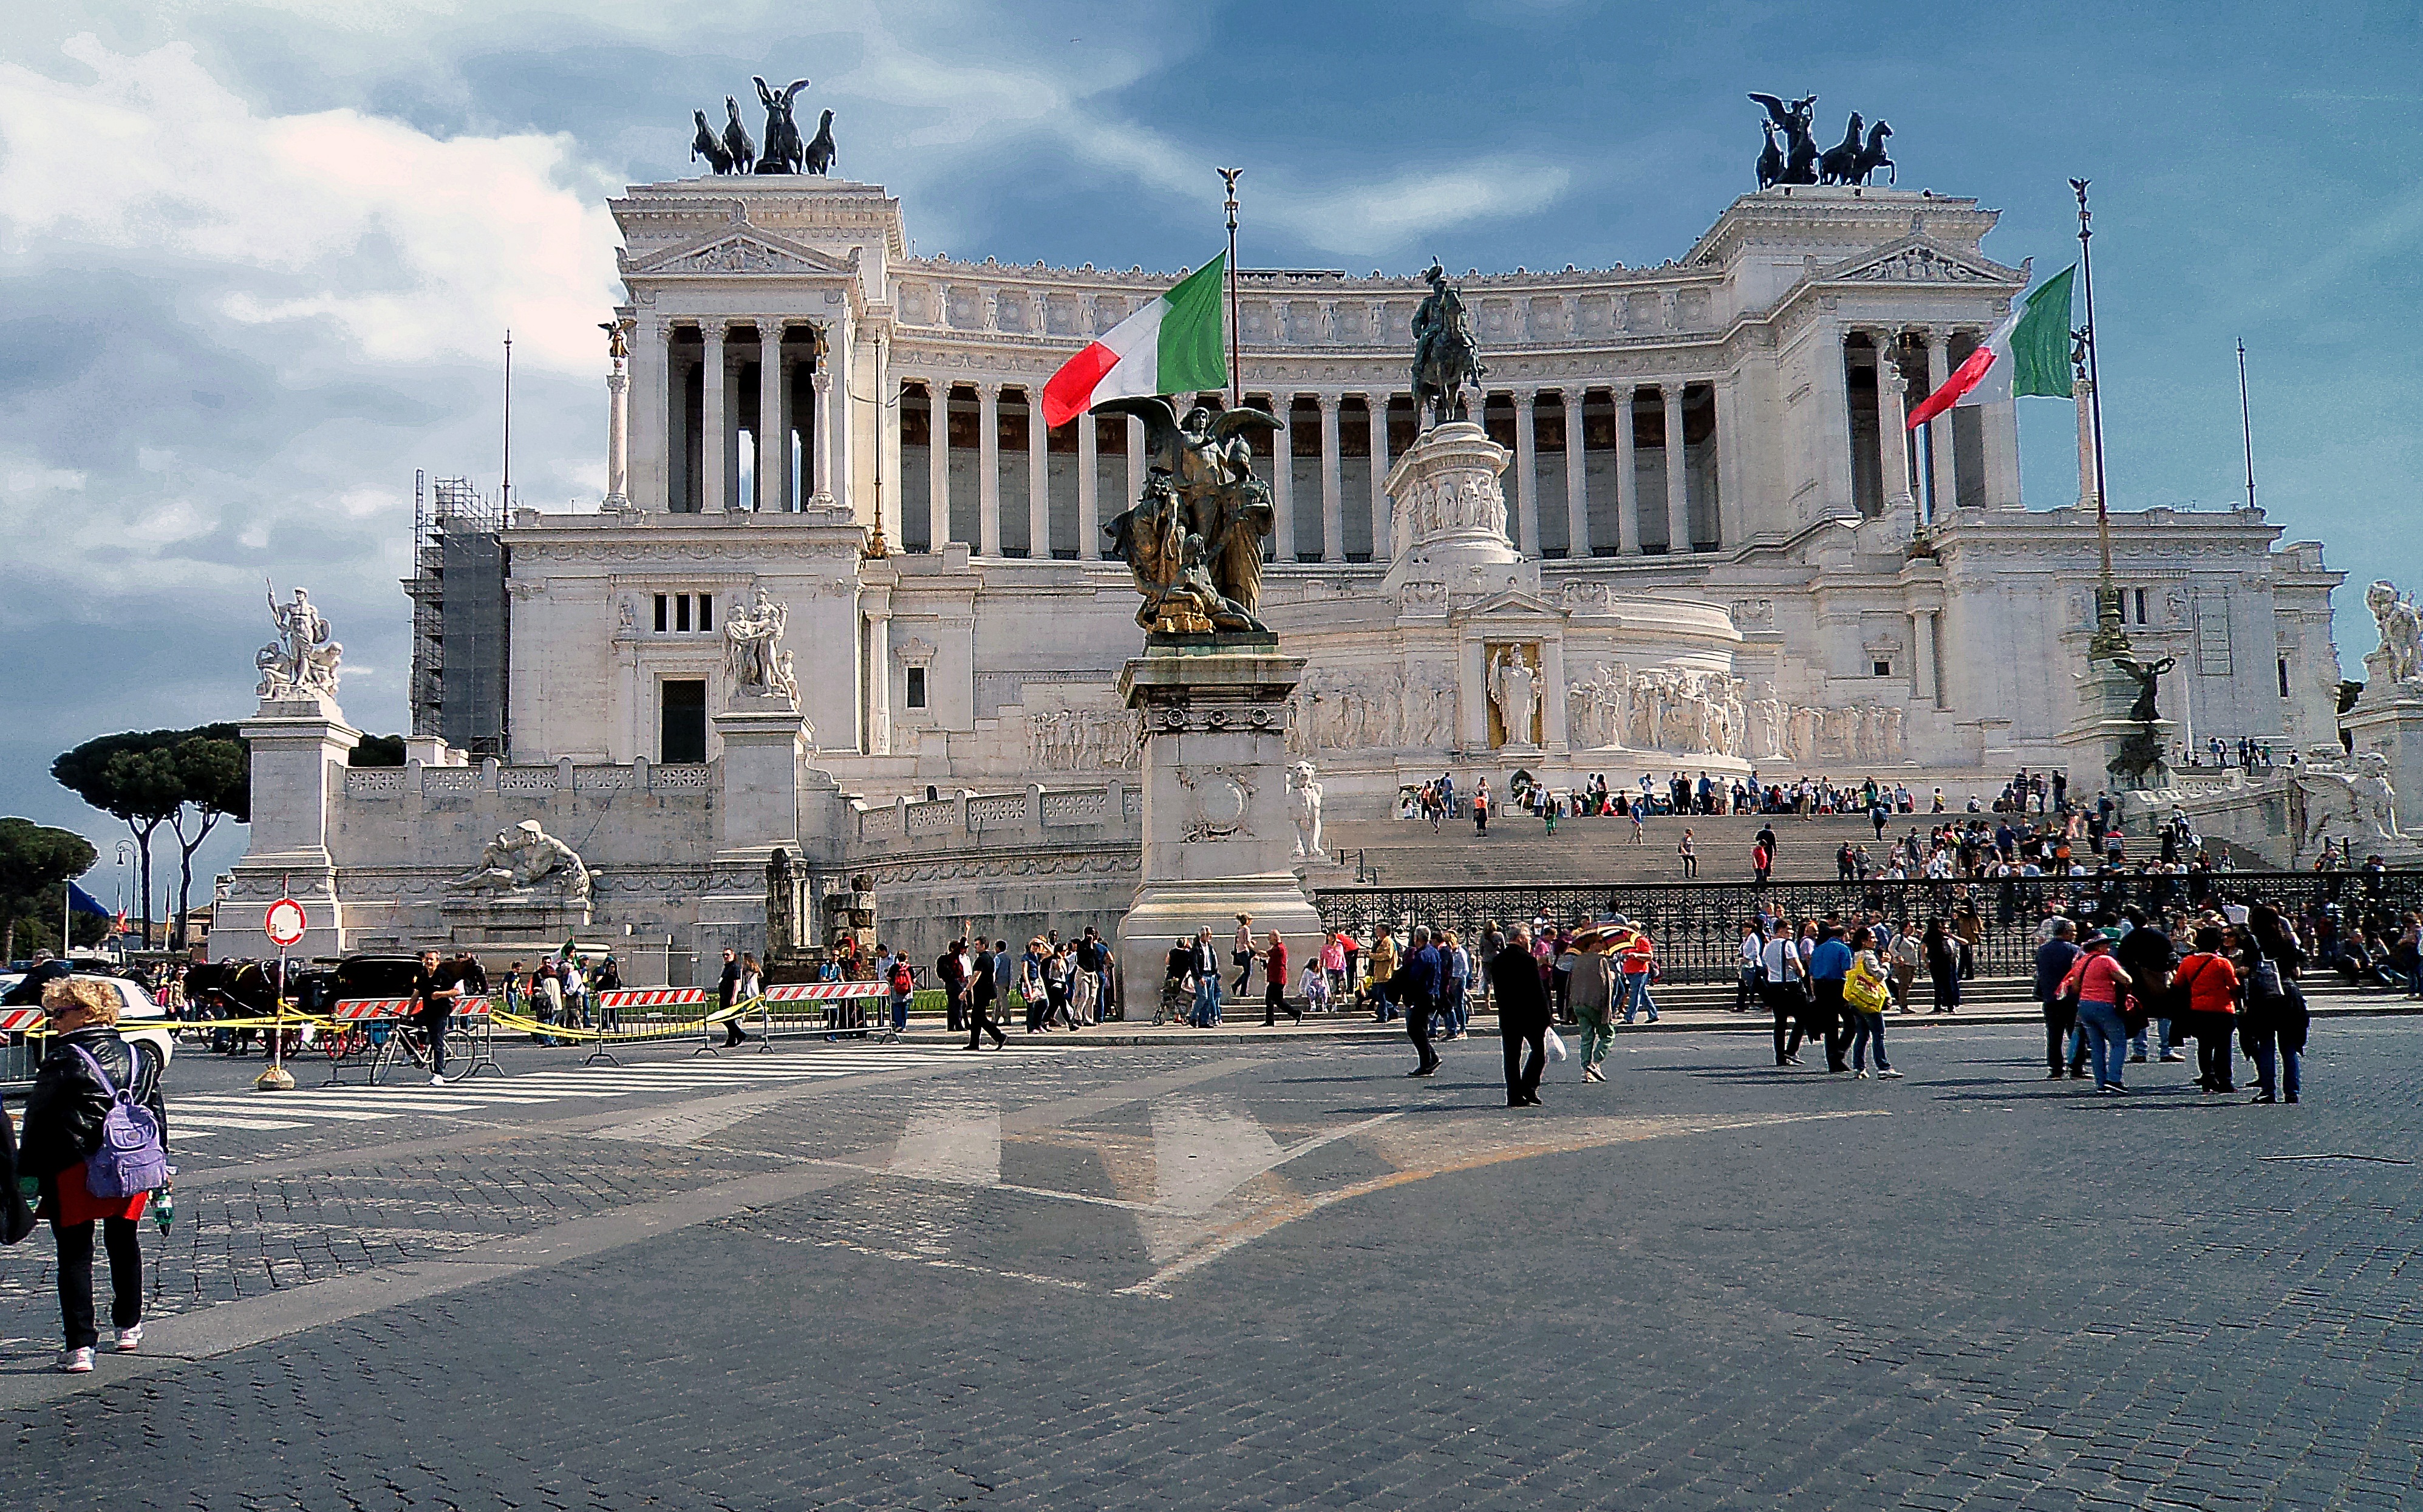
architecture, people, town, palace, city, monument, cityscape, downtown, plaza, landmark, italy, tourism, rome, buildings, town square, monuments, human settlement, statue of emmanuel ii, altar of the motherland monument